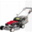
Label: lawn_mower